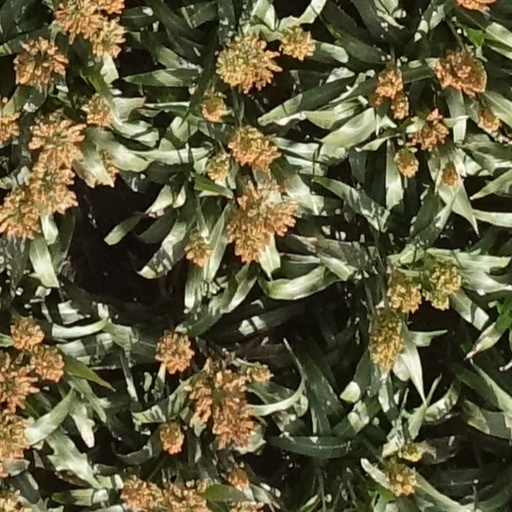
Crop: sorghum